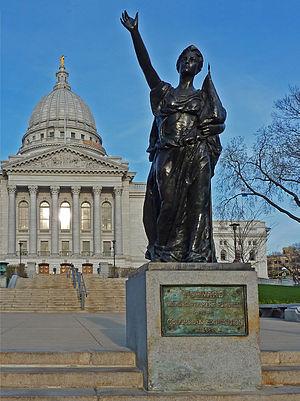
Le Capitole de l'État du Wisconsin, situé à Madison, héberge les deux chambres de la législature du Wisconsin ainsi que la Cour Suprême du Wisconsin et le Bureau du Gouverneur. Achevé en 1917, le bâtiment est le cinquième à servir de Capitole pour le Wisconsin depuis la législature territoriale convoquée en 1836 et le troisième depuis que le Wisconsin est devenu un État américain en 1848. Les rues entourant le bâtiment forment le Capitol Square. Le Capitole du Wisconsin est le plus haut bâtiment de Madison.